Charles Philipon

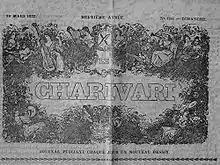
Page de titre du "Charivari", 1833

On 1 December 1832, while imprisoned, Philipon published "Le Charivari", an illustrated daily with four pages in a smaller than Caricature format. More varied and more "popular" than its predecessor, it was not limited to political caricature. Charivari was the only daily caricature journal of nineteenth-century France. According to the prospectus, Charivari was intended as "comprehensive overview of all the constantly recurring events, by pencil and pen, of all the various aspects of this kaleidoscopic world in which we live." The lithographs are of lower quality than in La Caricature, but better integrated into the text. Thereafter, the presentation of Charivari changed significantly.